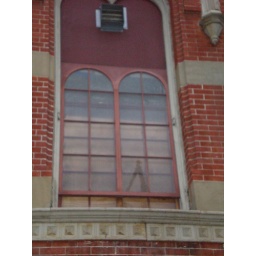
All the windows in the front of the building are finally boarded up.